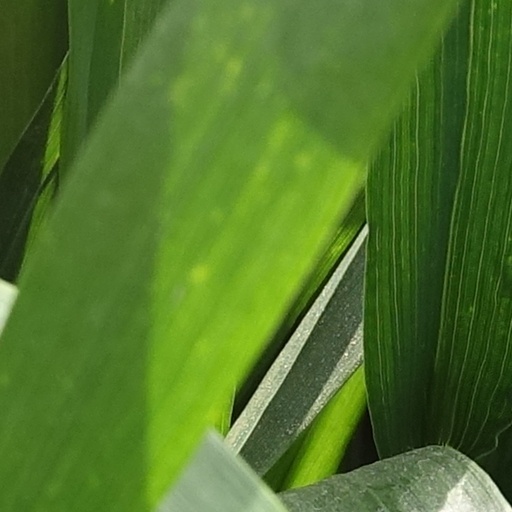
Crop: wheat